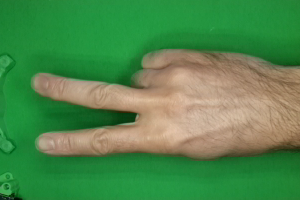
Label: scissors